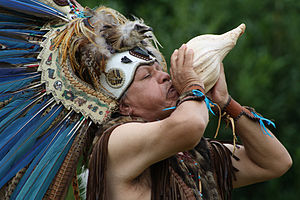
Magiker / Magikere i verdenskulturerne
Magiker en en bred betegnelse for en person, som siges at udøve magi på baggrund af overnaturlige, okkulte, eller esoteriske kræfter.